Carl Hau

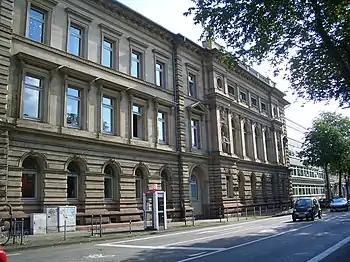
The courtroom in Karlsruhe, site of the Hau Riot

In London, Carl purchased several specific items: a wig, a false beard, a black hat and a long black coat. He possibly also purchased a revolver. He sent a telegram to himself in the name of the Standard Oil Company requiring him to go to Berlin immediately. Excusing himself to Lina he left London, arriving in Frankfurt am Main on 3 November. He had no intention of going to Berlin, but Berlin is much further from Baden Baden. He told Lina the meeting had been moved from Berlin to Frankfurt. He threw away the false beard he got in London and got a new one matching the hair colour of the wig. However, several witnesses who saw him on 6 November were drawn to remember him mainly because of the false beard.